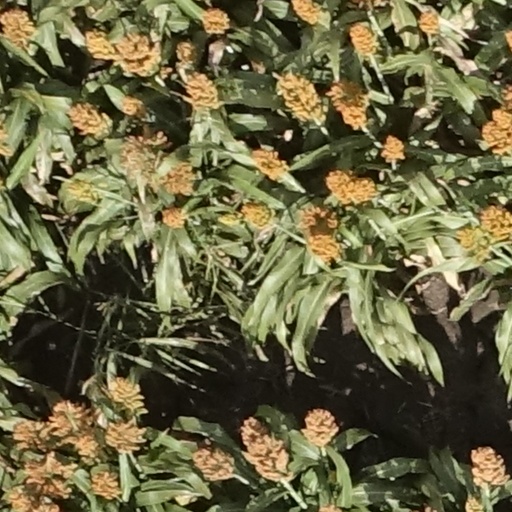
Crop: sorghum